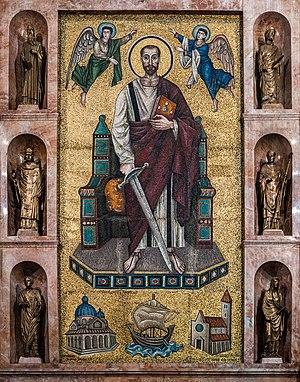
Mosaïque murale dans la Cathédrale métropolitaine de São Paulo (Cathédrale de la Sé), au Brésil. Le carton a été dessiné en 1953 par le peintre italien Marcello Avenali (1912 - 1981), et l'oeuvre fut réalisée par le Gruppo Mosaiciste Ravenna. Il représente Saint Paul, patron de la cité. Dans la main droite, il tient une épée, symbole de sa décapitation. Dans sa main gauche, un livre, symbole de ses enseignements. Il porte une robe blanche, marque de pureté, et une toge rouge en souvenir de son martyre. Português: Mural na Catedral da Sé. O mosaico foi projetado em 1953 pelo pintor Italiano Avenali, Marcello. - nascido em Roma em 16 novembro 1912 filho de Luigi e Elena Terziani, morto em Roma em 11 de novembro de 1981, e foi montado pelo Gruppo Mosaiciste Ravenna (Grupo mosaicista Ravenna). Retrata o padroeiro da cidade de São Paulo no Brasil, o próprio São Paulo o apóstolo segurando a espada símbolo da decaptação da sua morte na mão direita
La cathédrale métropolitaine de São Paulo ou cathédrale de la Sé, se situe sur la place de la Sé, au centre de la ville de São Paulo au Brésil. Détruite puis reconstruite à plusieurs reprises, elle est aujourd'hui l'un des cinq plus grands édifices religieux de style néogothique au monde et le principal lieu de culte de la paroisse Notre-Dame de l'Assomption et Saint Paul, fondée en 1591.